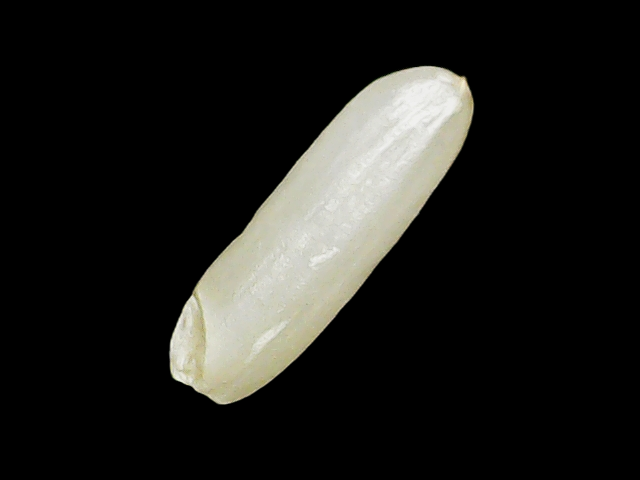
Rice variety: Binadhan14